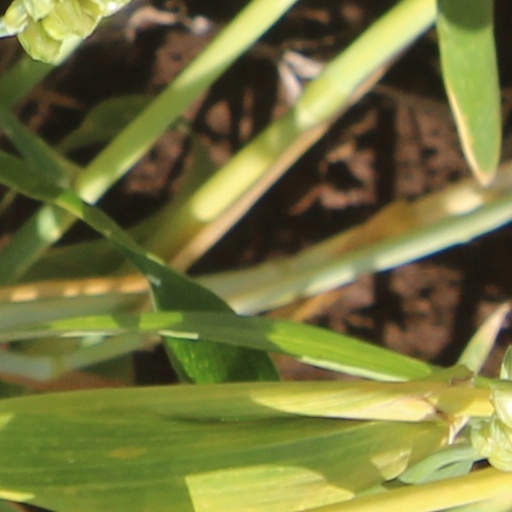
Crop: wheat